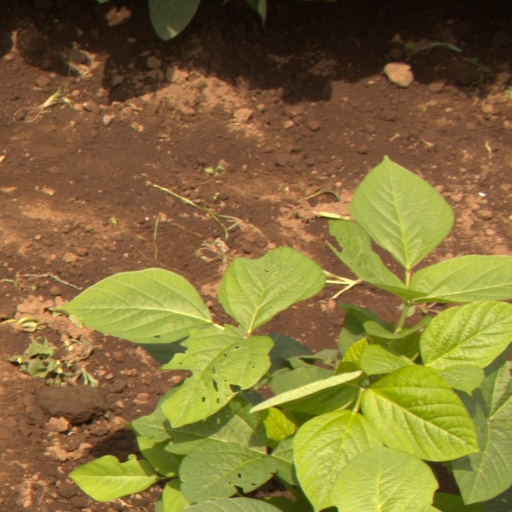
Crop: soybean